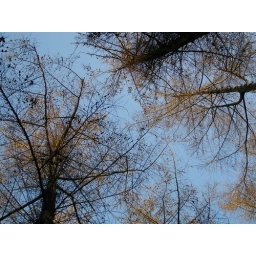
red trees against blue sky